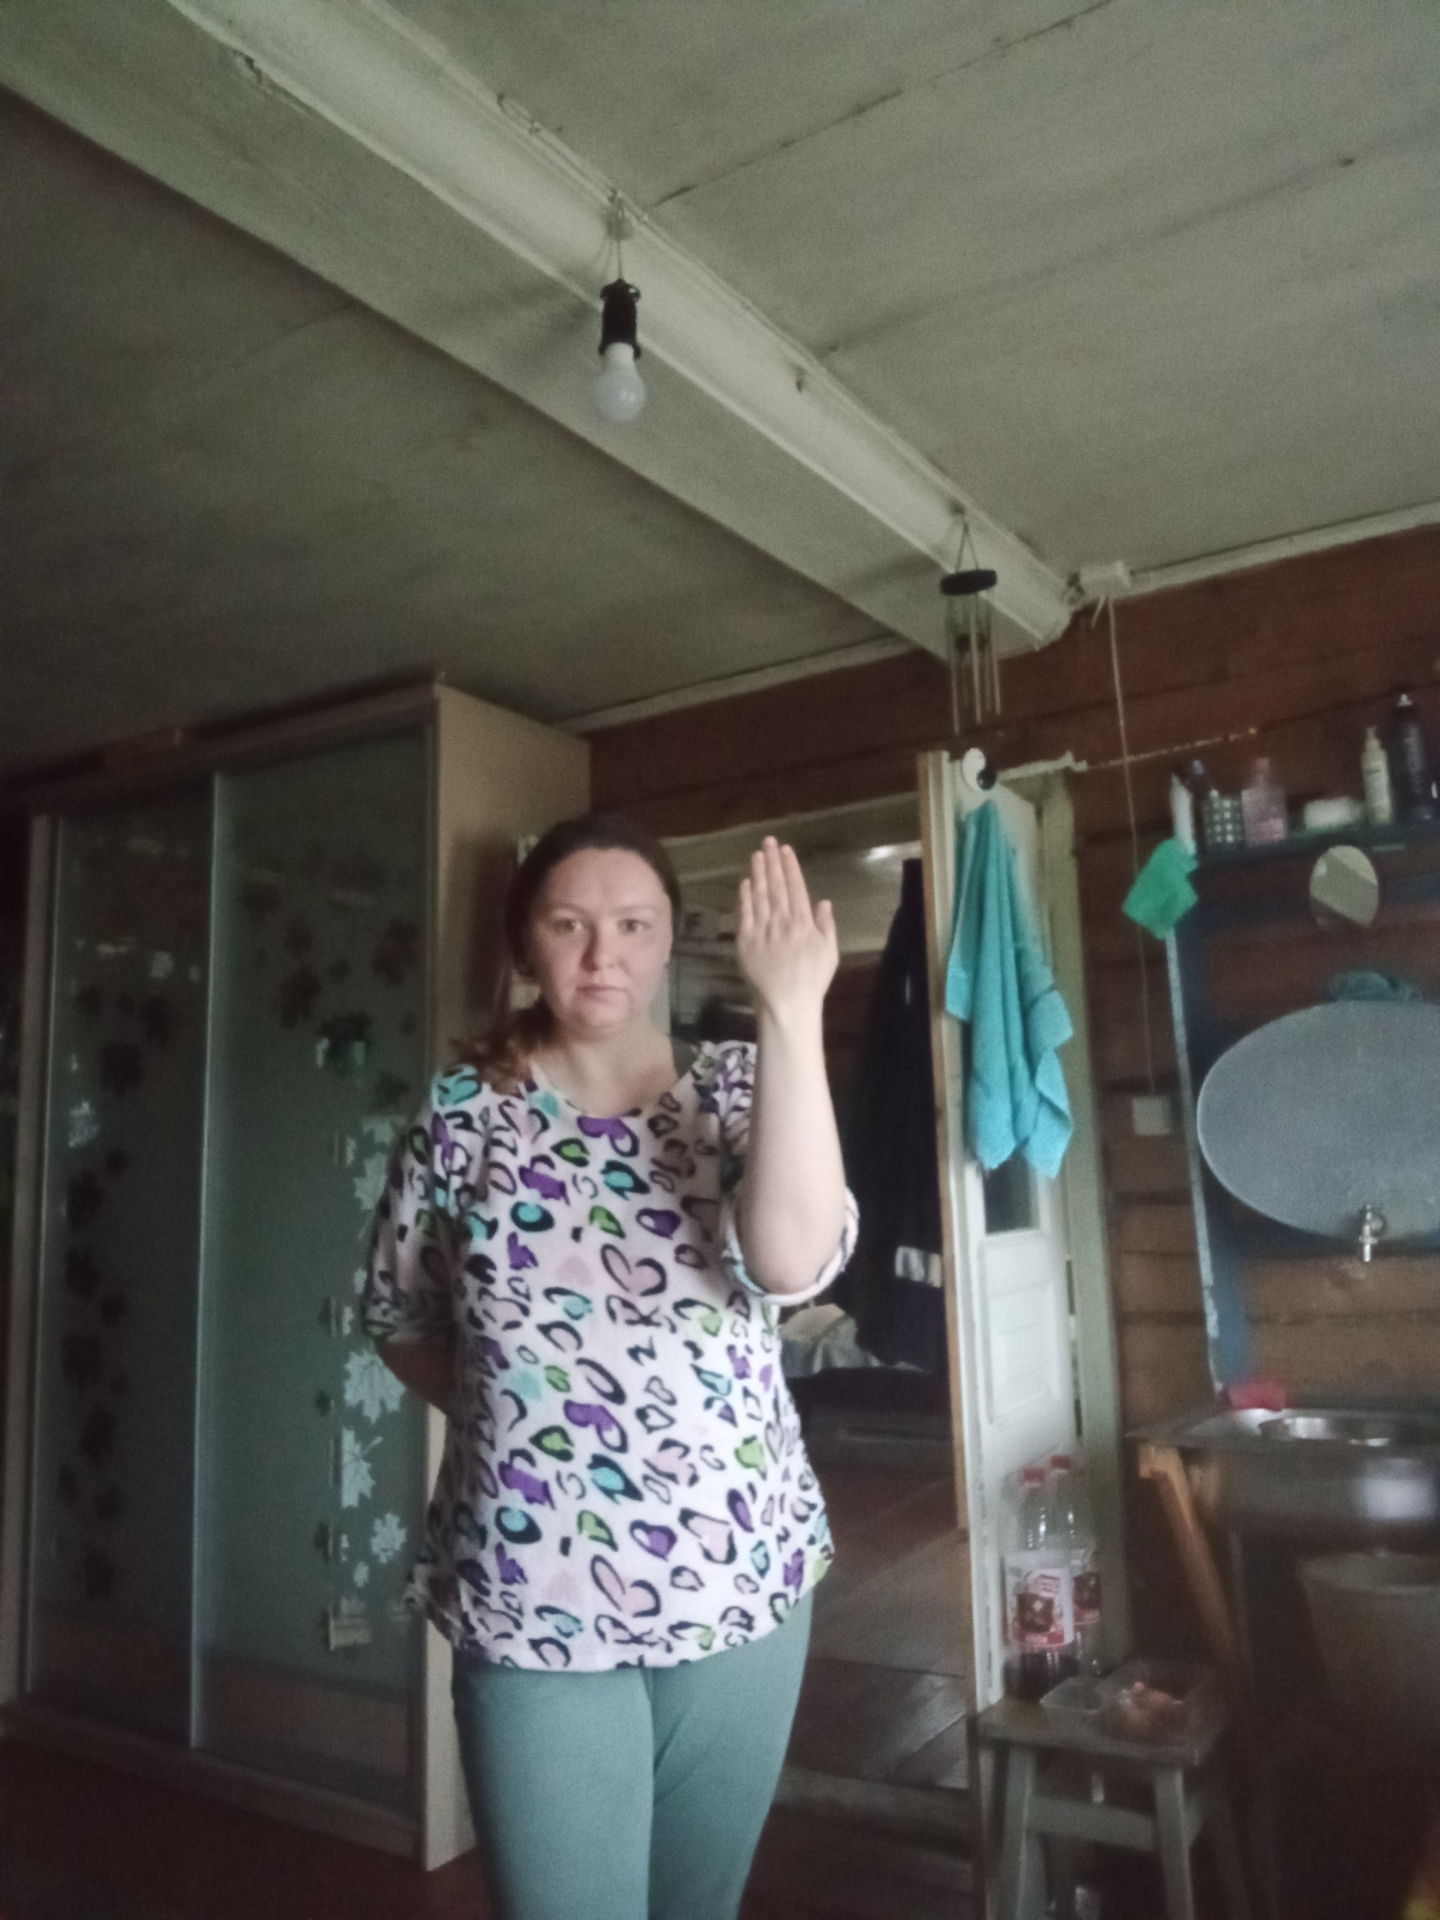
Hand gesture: stop_inverted